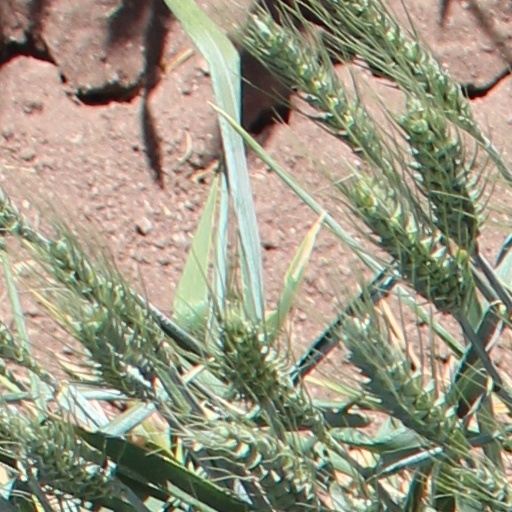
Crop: wheat